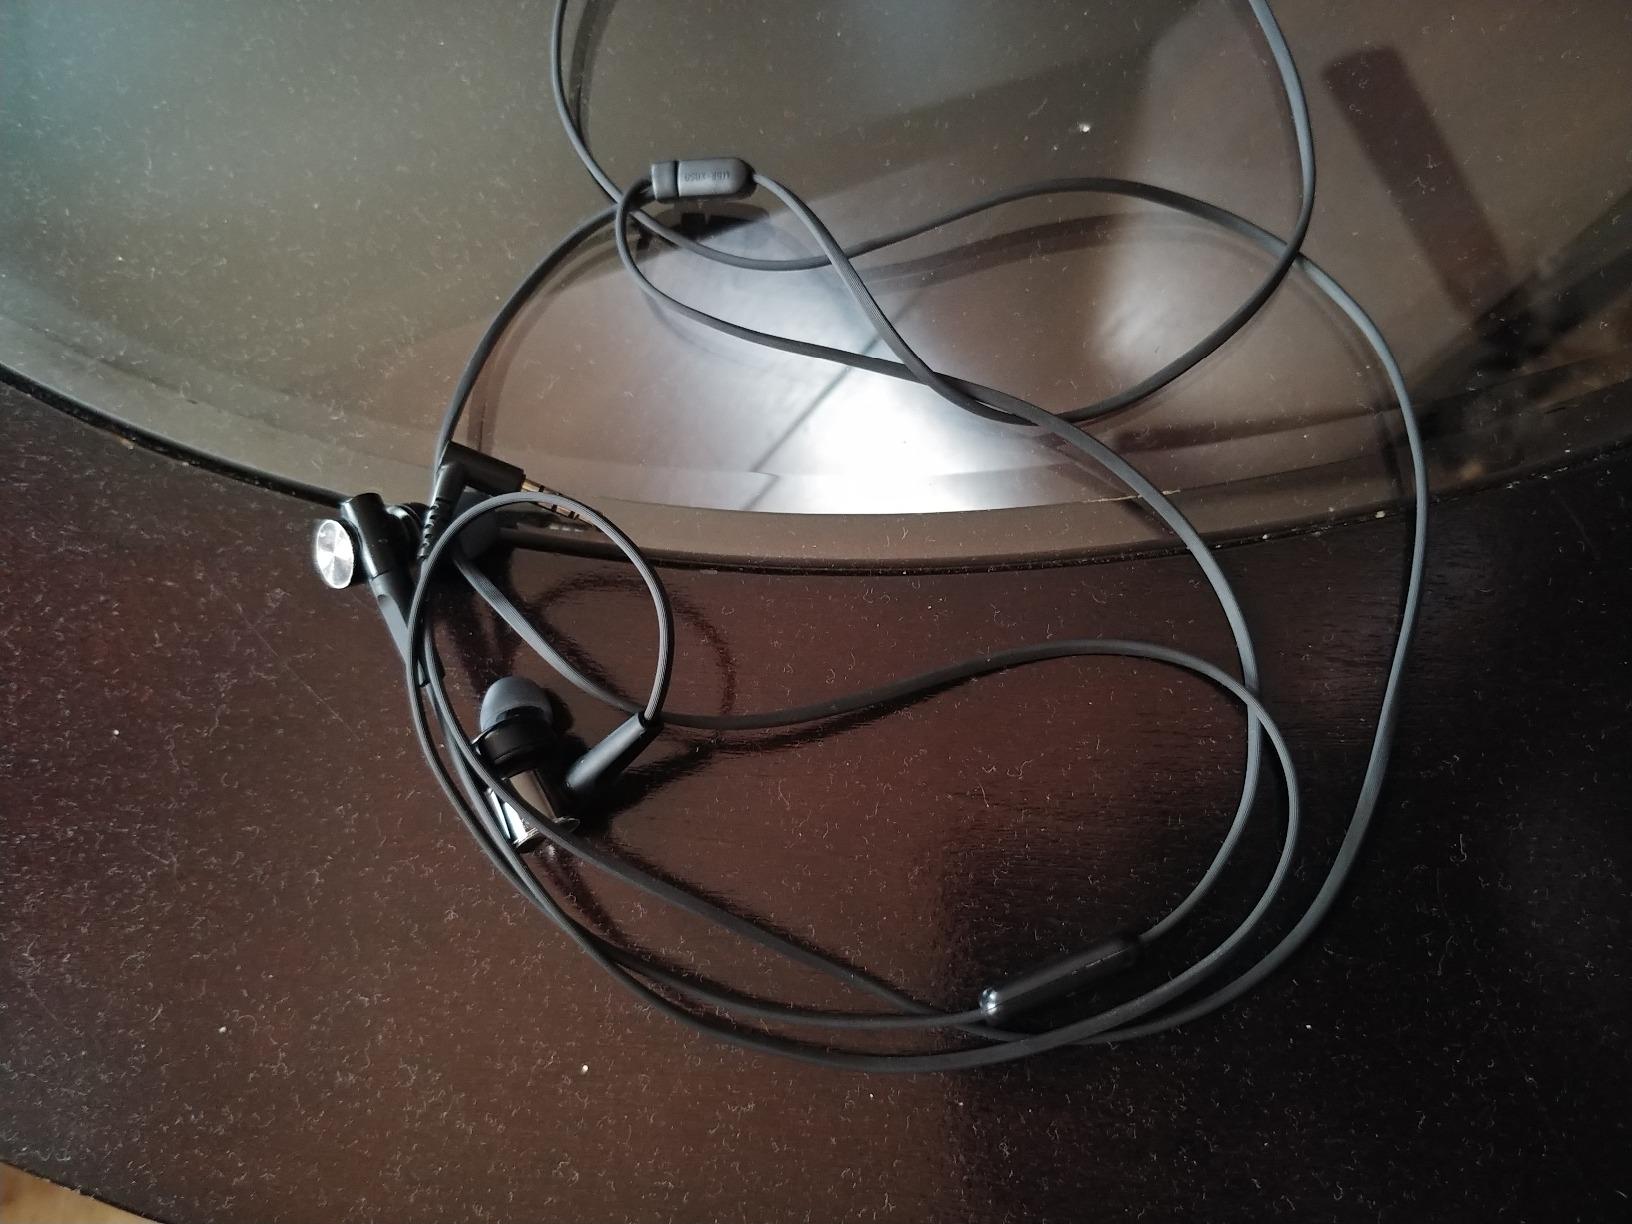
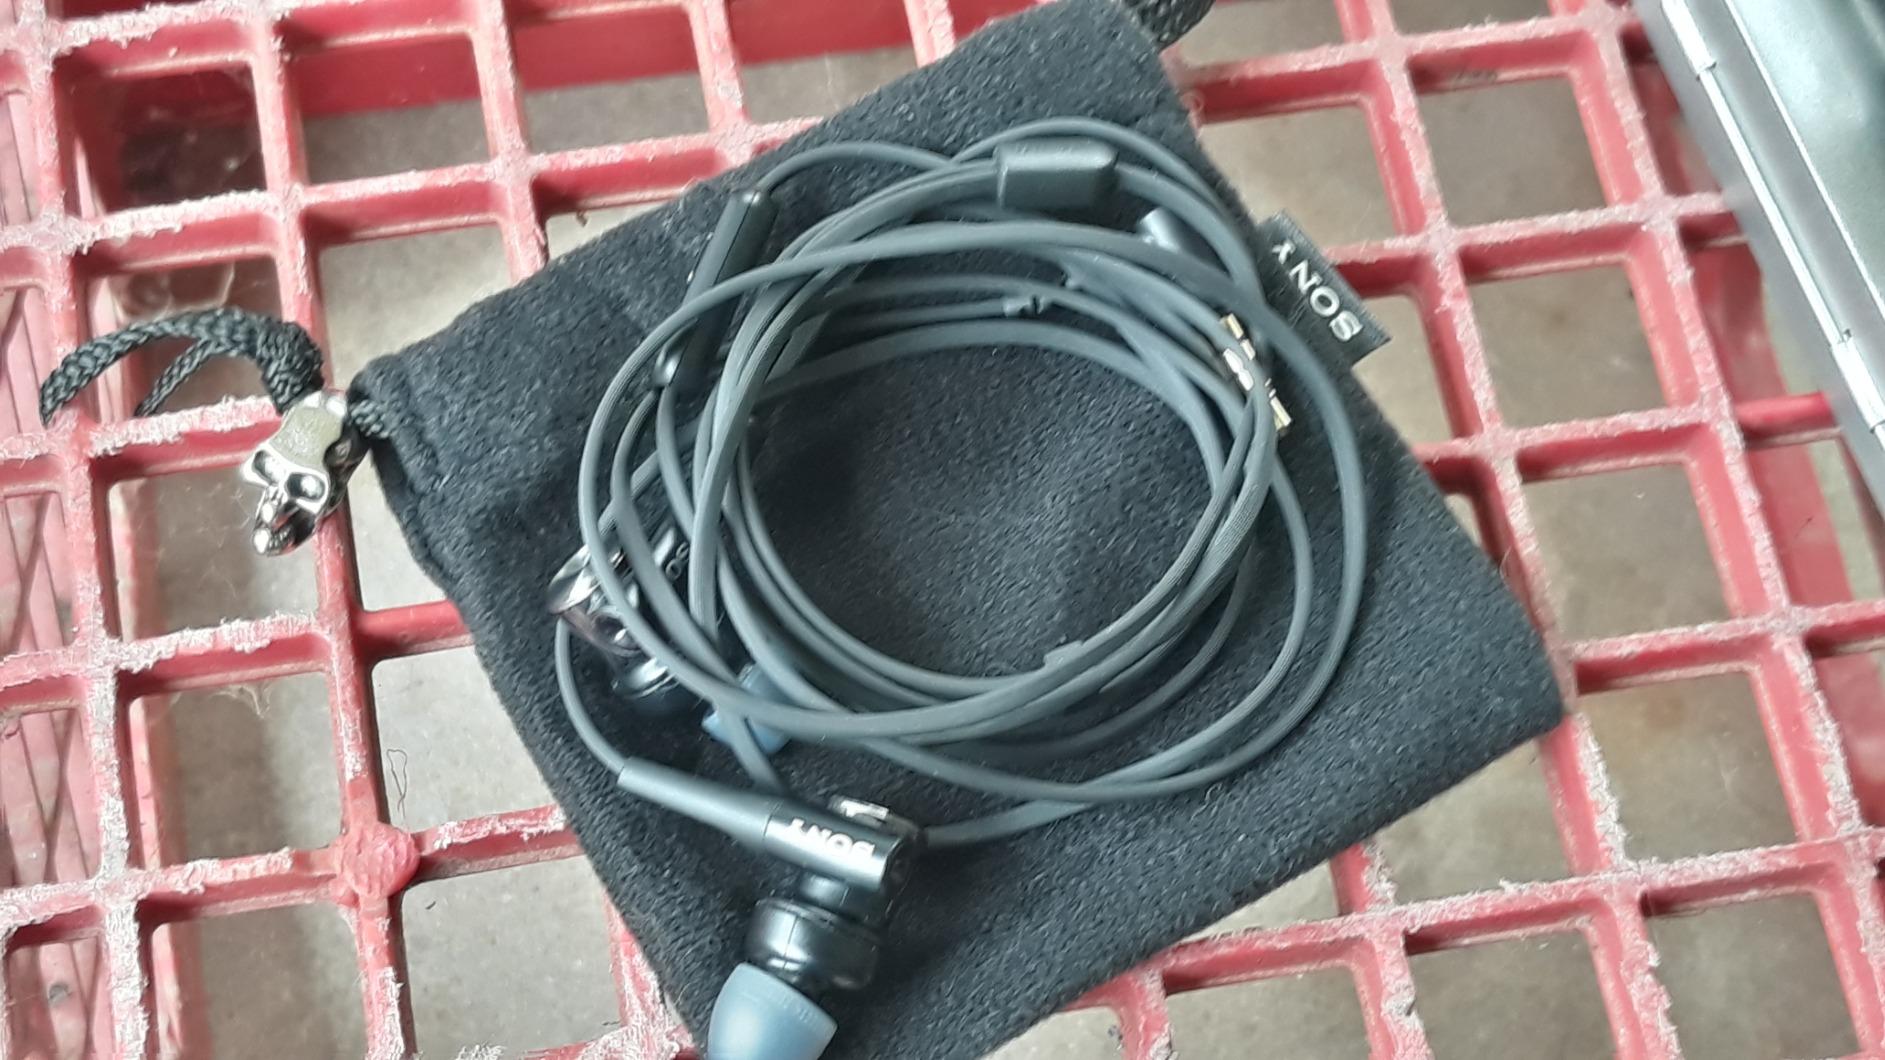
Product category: headphones
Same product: yes